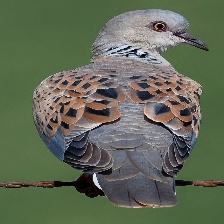
Species: EUROPEAN TURTLE DOVE
Scientific name: STREPTOPELIA TURTUR